Henry Tresham

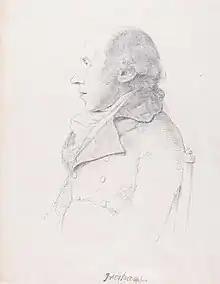
'Henry Tresham' - William Daniell after George Dance the Younger, chalk and pencil drawing

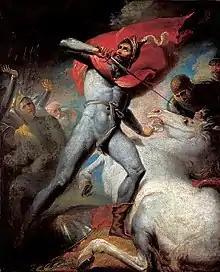
"The Earl of Warwick's Vow before the Battle of Towton" (1797; Manchester Art Gallery).

Henry Tresham (c.1751 – 17 June 1814) was an Irish-born British historical painter active in London in the late 18th century. He spent some time in Rome early in his career, and was professor of painting at the Royal Academy of Arts in London from 1807 to 1809.